Sky position (RA, Dec in degrees): 56.116, -0.775
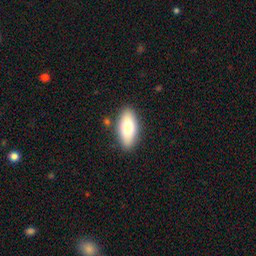
Galaxy morphology: In-between Round Smooth Galaxies